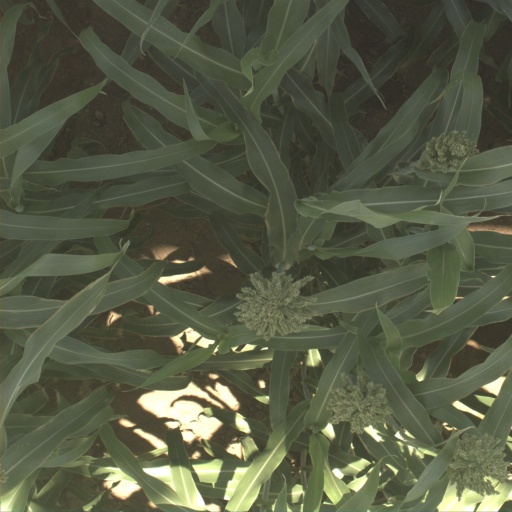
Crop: sorghum